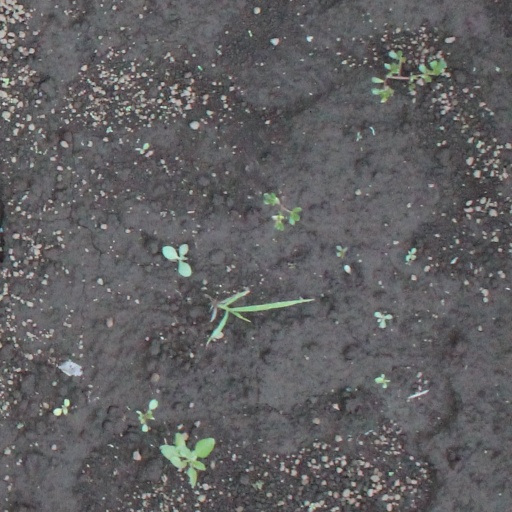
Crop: soybean